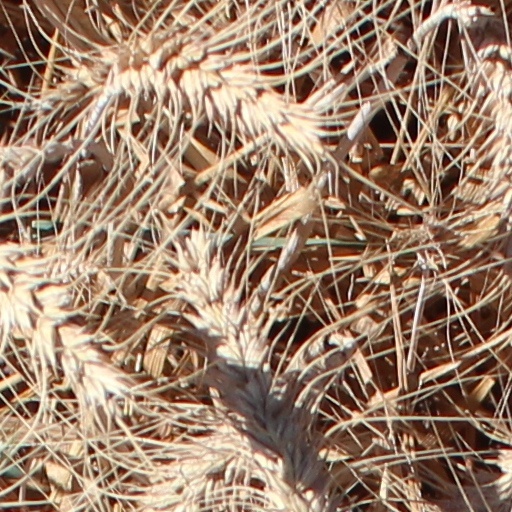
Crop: wheat